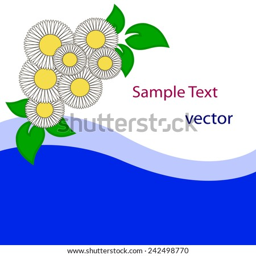
spring background for the design of flowers .